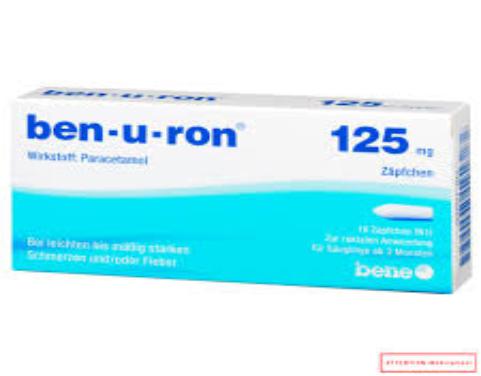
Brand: benuron
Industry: Medical